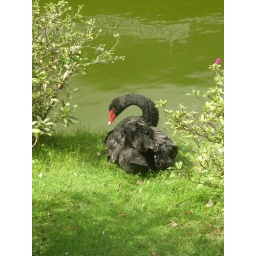
There was a black swan preening in front of the Temple.